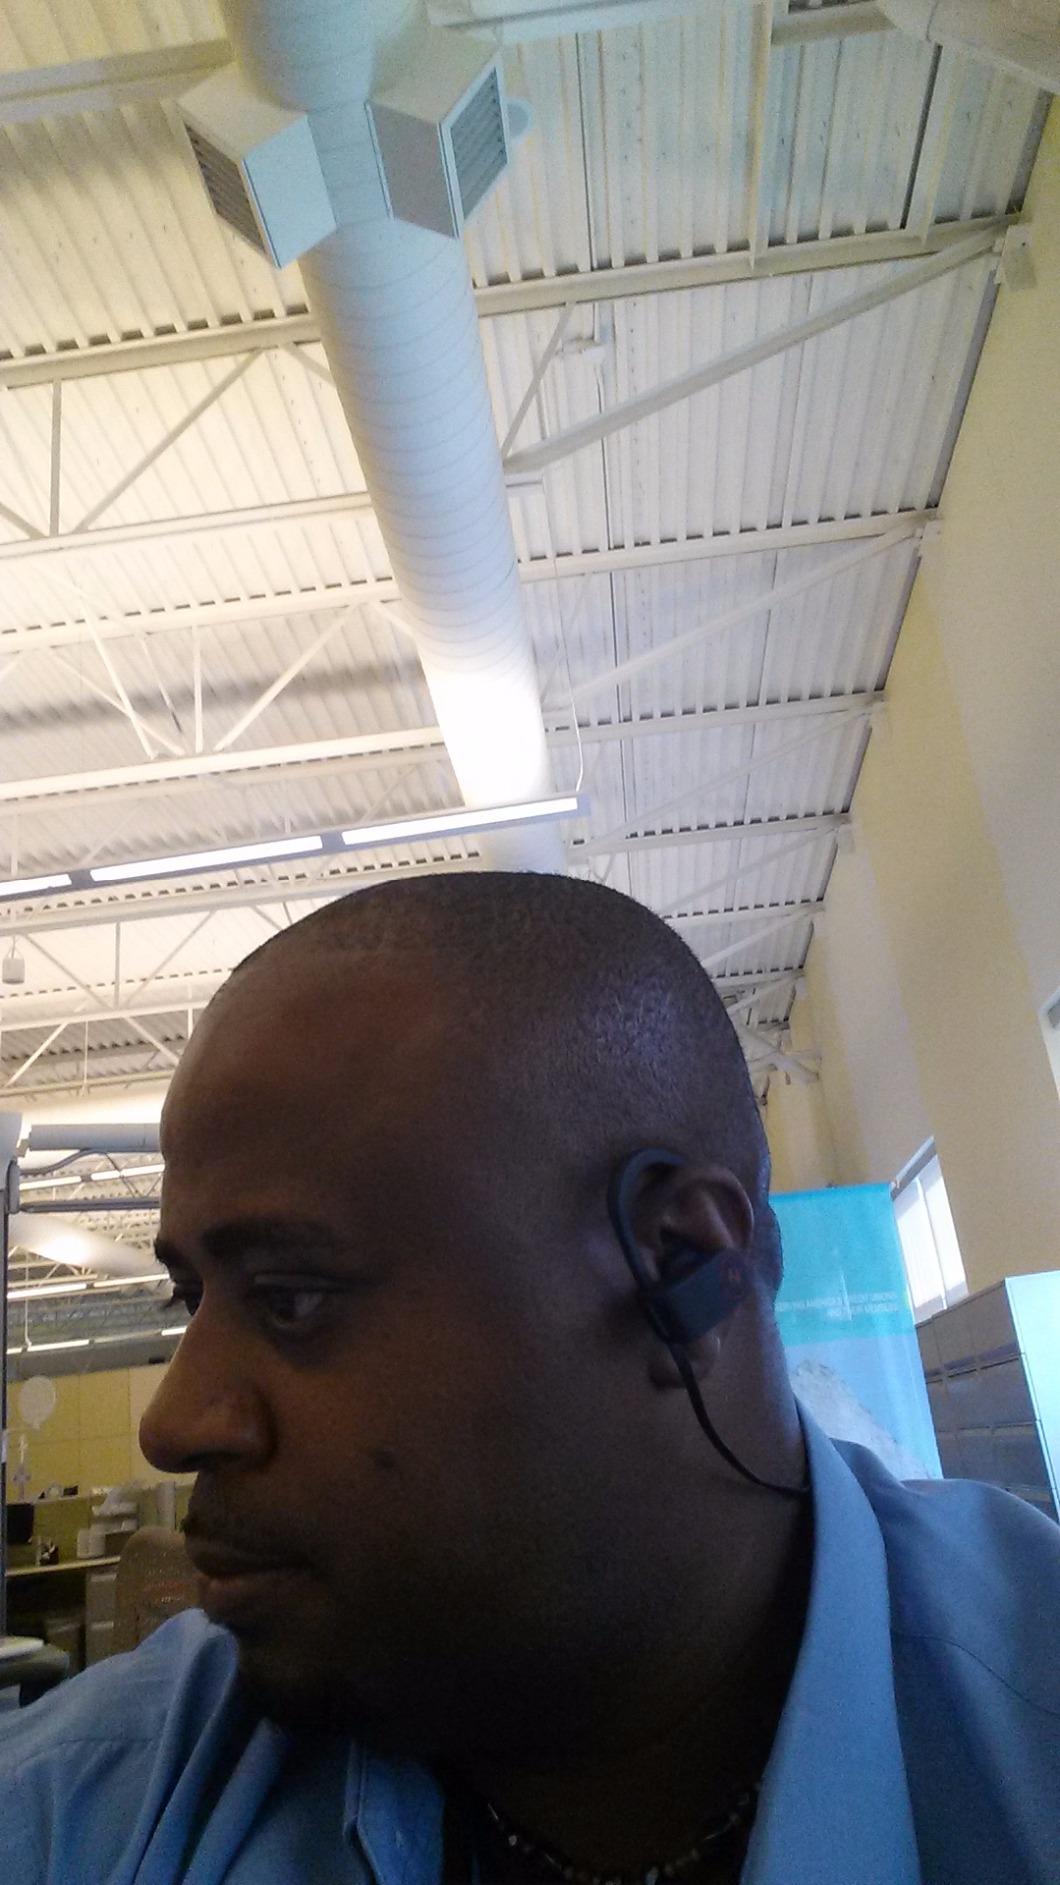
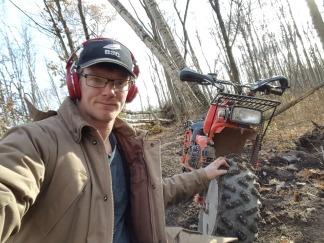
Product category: headphones
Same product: no